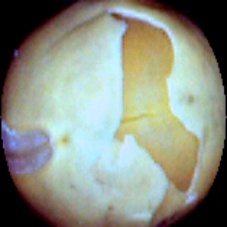
Label: Skin-damaged